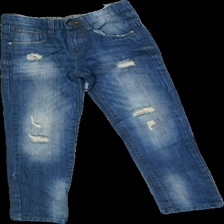
View: front
Type: Jeans
Category: Children
Brand: Not in the list
Colors: Blue
Material: 63% Cotton 37% Viscose
Cut: Tight
Size: 134
Trend: Denim
Damage: stain
Damage location: middle right
Price range: 50-100
Recommended usage: Reuse
Description: ripped skinny jeans